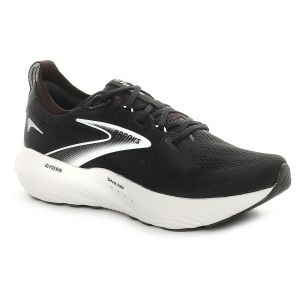
Brooks Scarpa da Running Uomo  Glycerin 22 Nero Bianco   Sconto 11%
Prezzo: 160,00 €